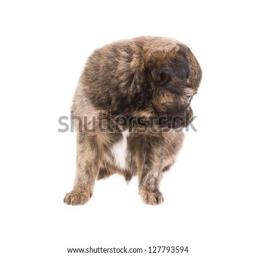
animal poses on a white background